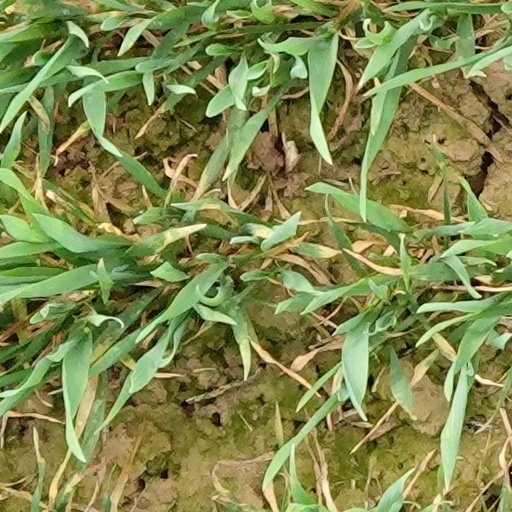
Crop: wheat